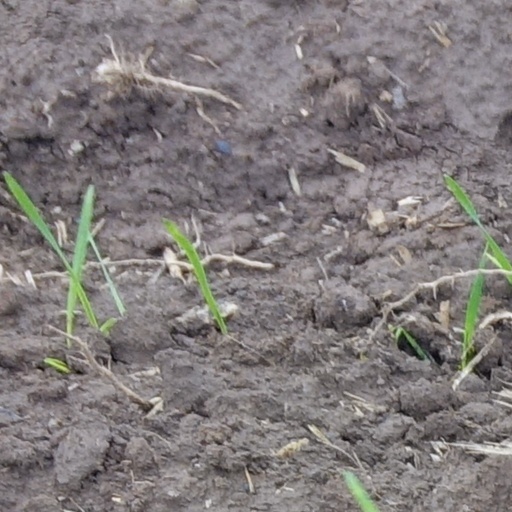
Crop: wheat